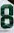
Number: 8